Jimmy Kimmel

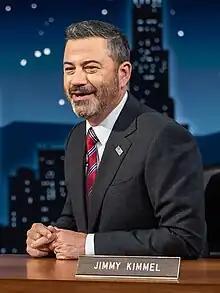
Kimmel in 2022

James Christian Kimmel (born November 13, 1967) is an American television host, comedian, writer, voice actor, and producer. He has been the host and executive producer of "Jimmy Kimmel Live!", a late-night talk show, since 2003. Kimmel has hosted the Primetime Emmy Awards three times, in 2012, 2016 and 2020, and the Academy Awards four times, in 2017, 2018, 2023, and 2024.